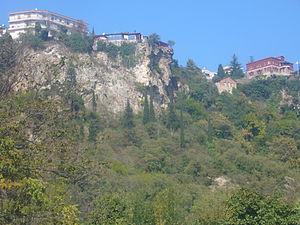
Édessa ou Édesse est une ville grecque de Macédoine, la capitale du district régional de Pella